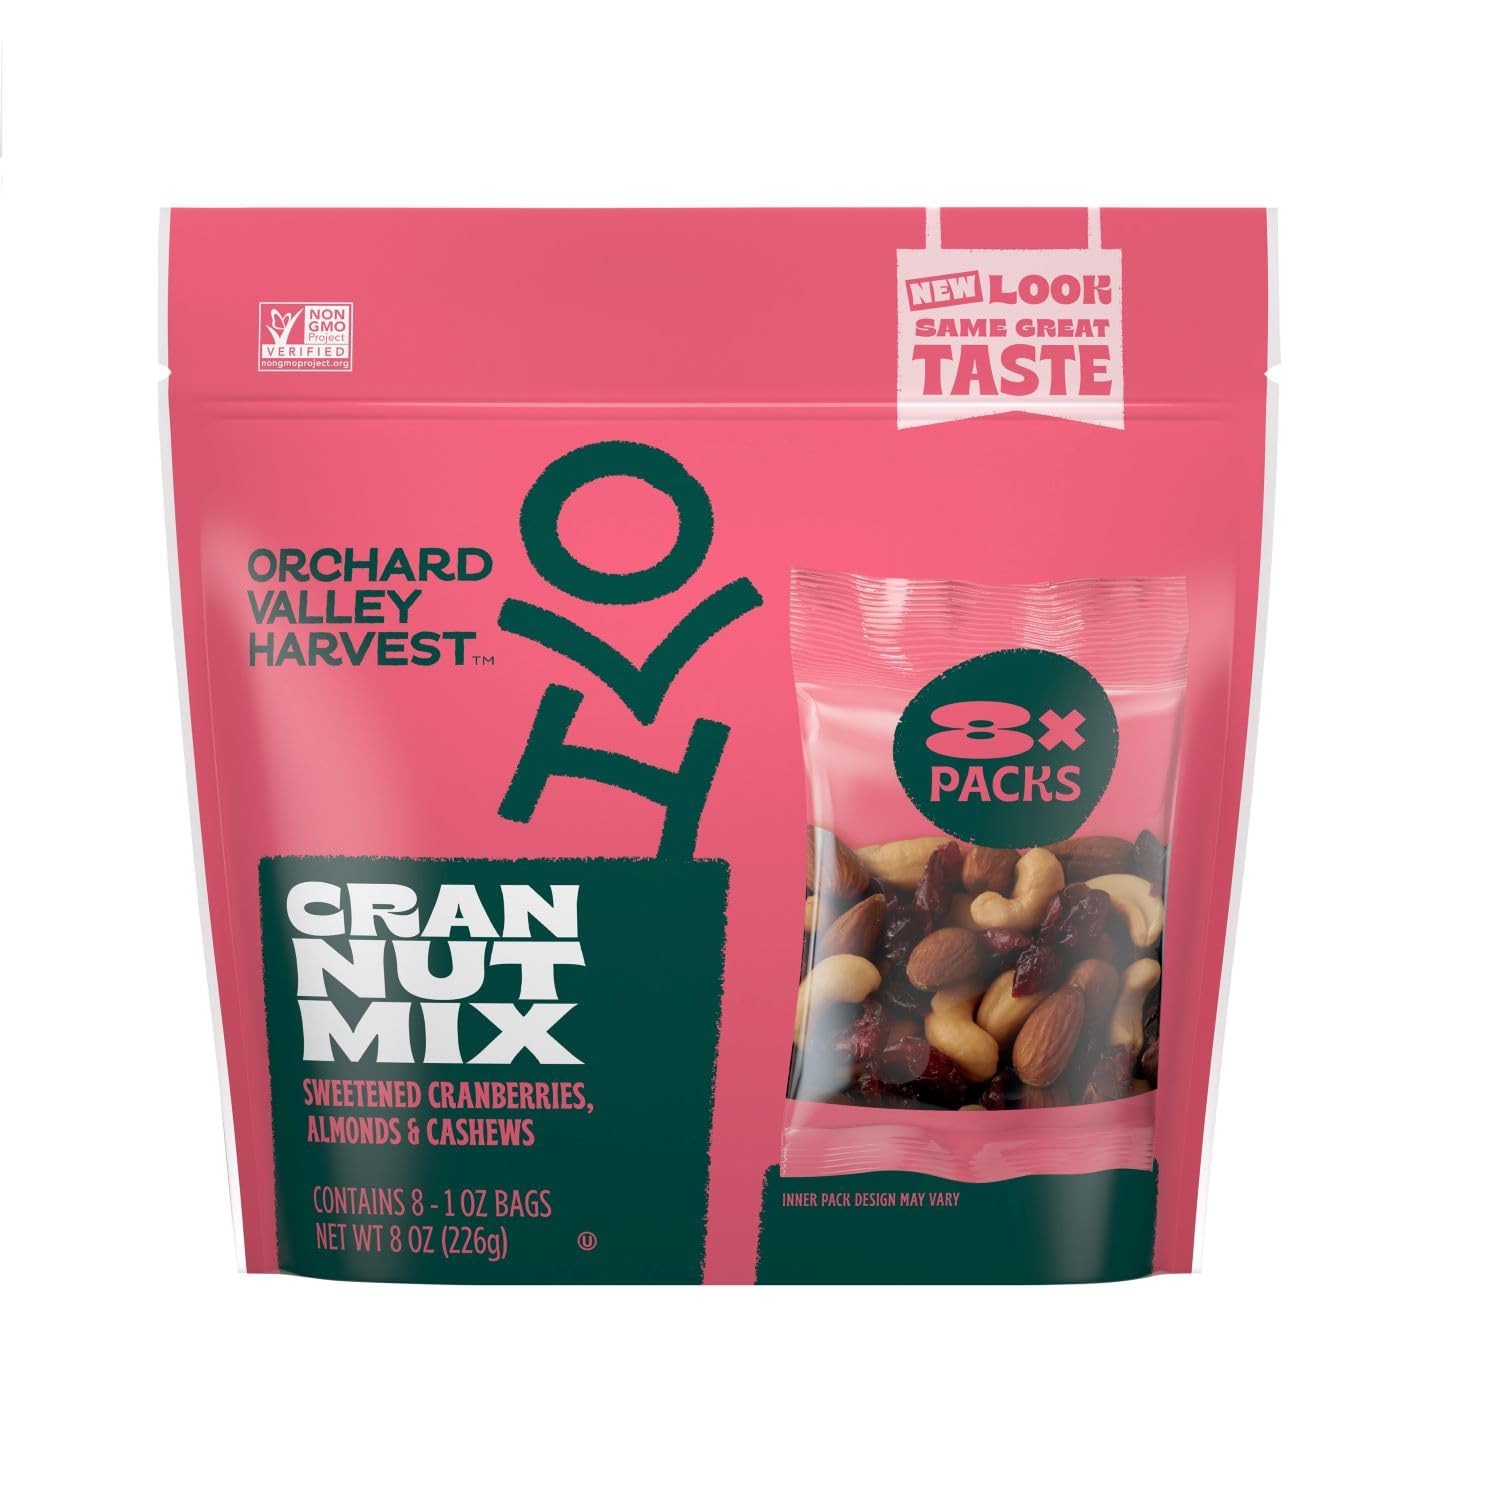
Item Name: Orchard Valley Harvest Cran Nut Mix Multipack, 1 oz (Pack of 8), Sweetened Cranberries, Almonds, Cashews, Gluten Free, Stand Up Bag, Non-GMO, 4g Plant Based Protein Per Serving, On-The-Go Snack
Bullet Point 1: Contains 8, 1 oz bags of Orchard Valley Cran Nut Mix, making this a delightful treat between meals or an easy, on-the-go snack for work, school, and everywhere in between
Bullet Point 2: Savor the crave-worthy and perfect combination of cranberries, almonds, and cashews with 4g of plant-based protein per serving - a decadent combination that transcends the ordinary
Bullet Point 3: Whether you're treating yourself after a long day or sharing this irresistible pleasure with loved ones, the harmonious blend and textures of our Cran Nut Mix is bound to bring you joy
Bullet Point 4: Enjoy guilt-free, indulgence - Orchard Valley Harvest Cran Nut Mix are gluten-free, Non-GMO Project verified, all-natural so no artificial colors, flavors, and preservatives
Bullet Point 5: Indulge in the snacks that give back - Orchard Valley Harvest is dedicated to helping stop food insecurity, committing one percent of OVH proceeds to tackle child hunger across America
Value: 1.0
Unit: Count

Price: 11